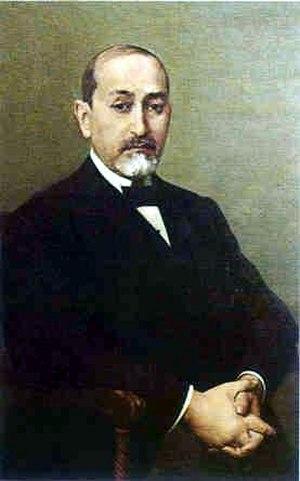
L’histoire de l'Épire du Nord de 1913 à 1921 est marquée par la volonté d'énosis, autrement dit de réunion à l’État national grec, de la minorité grecque présente dans cette région du Sud de l'Albanie et par le désir irrédentiste du royaume hellène de l'annexer.
Georgios Christakis-Zographos ou Zografos est né le 8 mars 1863 à Paris, en France, et est décédé le 24 juin 1920 à Athènes, en Grèce. Diplomate et homme politique, il est deux fois ministre des Affaires étrangères de la Grèce et président du gouvernement provisoire de la République autonome d'Épire du Nord.